Describe the emotion expressed in this image:  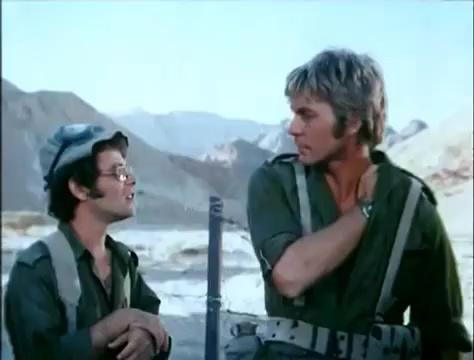
This person displays Suffering, valence and arousal with high intensity.